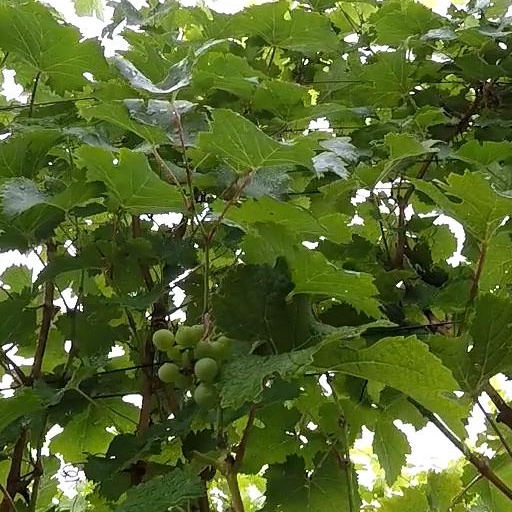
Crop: grape